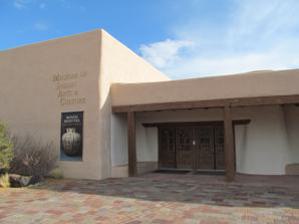
Building: Museum of Indian Arts and Culture
Country: United States of America
Year built: 1927
Anthropology museum in Santa Fe, New Mexico Museum of Indian Arts and Culture/Laboratory of Anthropology Museum of Indian Arts and Culture Established 1927 Location Santa Fe, New Mexico Type Anthropology museum Director Dr. Matthew Martinez (interim) Website www.indianartsandculture.org Laboratory of Anthropology U.S. National Register of Historic Places NM State Register of Cultural Properties Show map of New Mexico Show map of the United States Location 708 Camino Lejo, Santa Fe, New Mexico Coordinates 35°39′52″N 105°55′28″W / 35.66444°N 105.92444°W / 35.66444; -105.92444 Area less than one acre Built 1931 ( 1931 ) Architect John Gaw Meem Architectural style Spanish Pueblo Revival NRHP reference No. 83001630 NMSRCP No. 890 Significant dates Added to NRHP July 12, 1983 Designated NMSRCP December 1, 1982 Part of a series on the Anthropology of art , media , music , dance and film Basic concepts Color symbolism Visual culture Body culture Material culture New media Case studies Art Art of the Americas Indigenous Australian art Oceanic art Film Nanook of the North The Ax Fight Nǃai, the Story of a ǃKung Woman Incidents of Travel in Chichen Itza The Doon School Quintet Museums National Anthropological Archives Centro Cultural Mexiquense Museum of Anthropology at UBC Museum of Anthropology, Cambridge Museum of Indian Arts and Culture Robert Hull Fleming Museum List of museums Related articles Ethnographic film Video ethnography Ethnocinema List of ethnographic films Margaret Mead Film Festival Cantometrics Museum anthropology Salvage ethnography Tribal art / Folk art Major theorists Tim Asch Gregory Bateson Franz Boas Pierre Bourdieu John Collier Frances Densmore Robert J. Flaherty Robert Gardner Alfred Gell Robert Hugh Layton Claude Lévi-Strauss Alan Lomax John Marshall Margaret Mead Alan Merriam Bruno Nettl Hortense Powdermaker Jean Rouch David MacDougall Social and cultural anthropology v t e The Museum of Indian Arts and Culture is a museum of Native American art and culture located in Santa Fe, New Mexico . It is one of eight museums in the state operated by the New Mexico Department of Cultural Affairs and is accredited by the American Alliance of Museums as part of the Museum of New Mexico system. The museum and its programs are financially supported by the Museum of New Mexico Foundation. The Museum of Indian Arts and Culture is dedicated to the accurate and culturally sensitive presentation of southwestern Native American cultures. Its mission statement emphasizes its intention to work closely with the Native communities of the region. The current interim director is Dr. Matthew Martinez ( Ohkay Owingeh ). The prior director is Della Warrior ( Otoe-Missouria ). Collections External videos Santa Fe's Museum of Indian Arts and Culture (6:55), C-SPAN Object collections at the Museum of Indian Arts & Culture are divided administratively into "Individually Catalogued Collections," which include typological collections of Southwestern textiles, pottery, baskets, jewelry, contemporary art, and artifacts chronicling the everyday life of New Mexico's long period of human habitation. As the state repository for archaeological materials, the Museum has the responsibility to care for and maintain all artifacts excavated on state-owned land. Its Archaeological Research Collection contains artifacts numbering between 5 and 10 million. (As these artifacts are stored as "bulk" collections, and not catalogued individually, an exact count is unknown. Exhibitions The museum has a regularly changing schedule of temporary exhibitions, which draw on the strengths of its collection. Long-term exhibitions on view at the museum include: Painted Reflections: Isomeric Design in Ancestral Pueblo Pottery , displays ancestral pottery from the 9th century to modern that exemplify using unpainted liminal space and negative space painted design to achieve meaningful optical illusions of texture and space. Clearly Indigenous: Native Visions Reimagined in Glass , featuring work by 33 distinct artists along with field innovator Dale Chihuly who is highlighted as introducing glass work to Indian Country by opening the first hot shop at the Institute of American Indian Arts in Santa Fe in 1974. The Buchsbaum Gallery of Southwestern Pottery , which contains nearly 300 ceramic vessels created by artists of the Pueblos of New Mexico and Arizona . Objects on display range from those created near the inception of pottery -making in the Southwest up to the present. Here, Now & Always , (currently closed for renovation, scheduled to reopen July 2022) a permanent major exhibition that documents the Southwest's indigenous communities and their challenging landscapes. Here, Now and Always includes more than 1,300 objects from the museum's collection accompanied by poetry, story, song and scholarly discussion. See also National Register of Historic Places portal National Register of Historic Places listings in Santa Fe County, New Mexico References